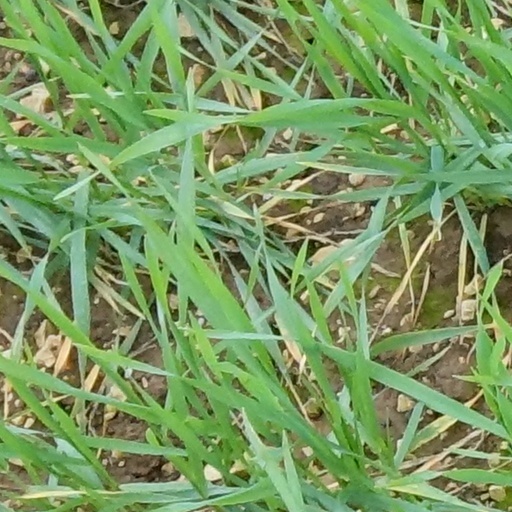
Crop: wheat